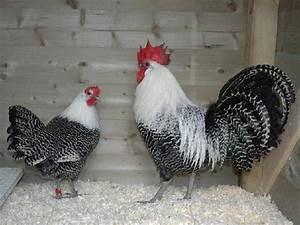
chicken